Boris Fausto

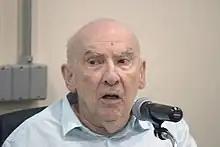
Fausto in 2015

Boris Fausto (December 8, 1930 – April 18, 2023) was a Brazilian historian, political scientist and writer.